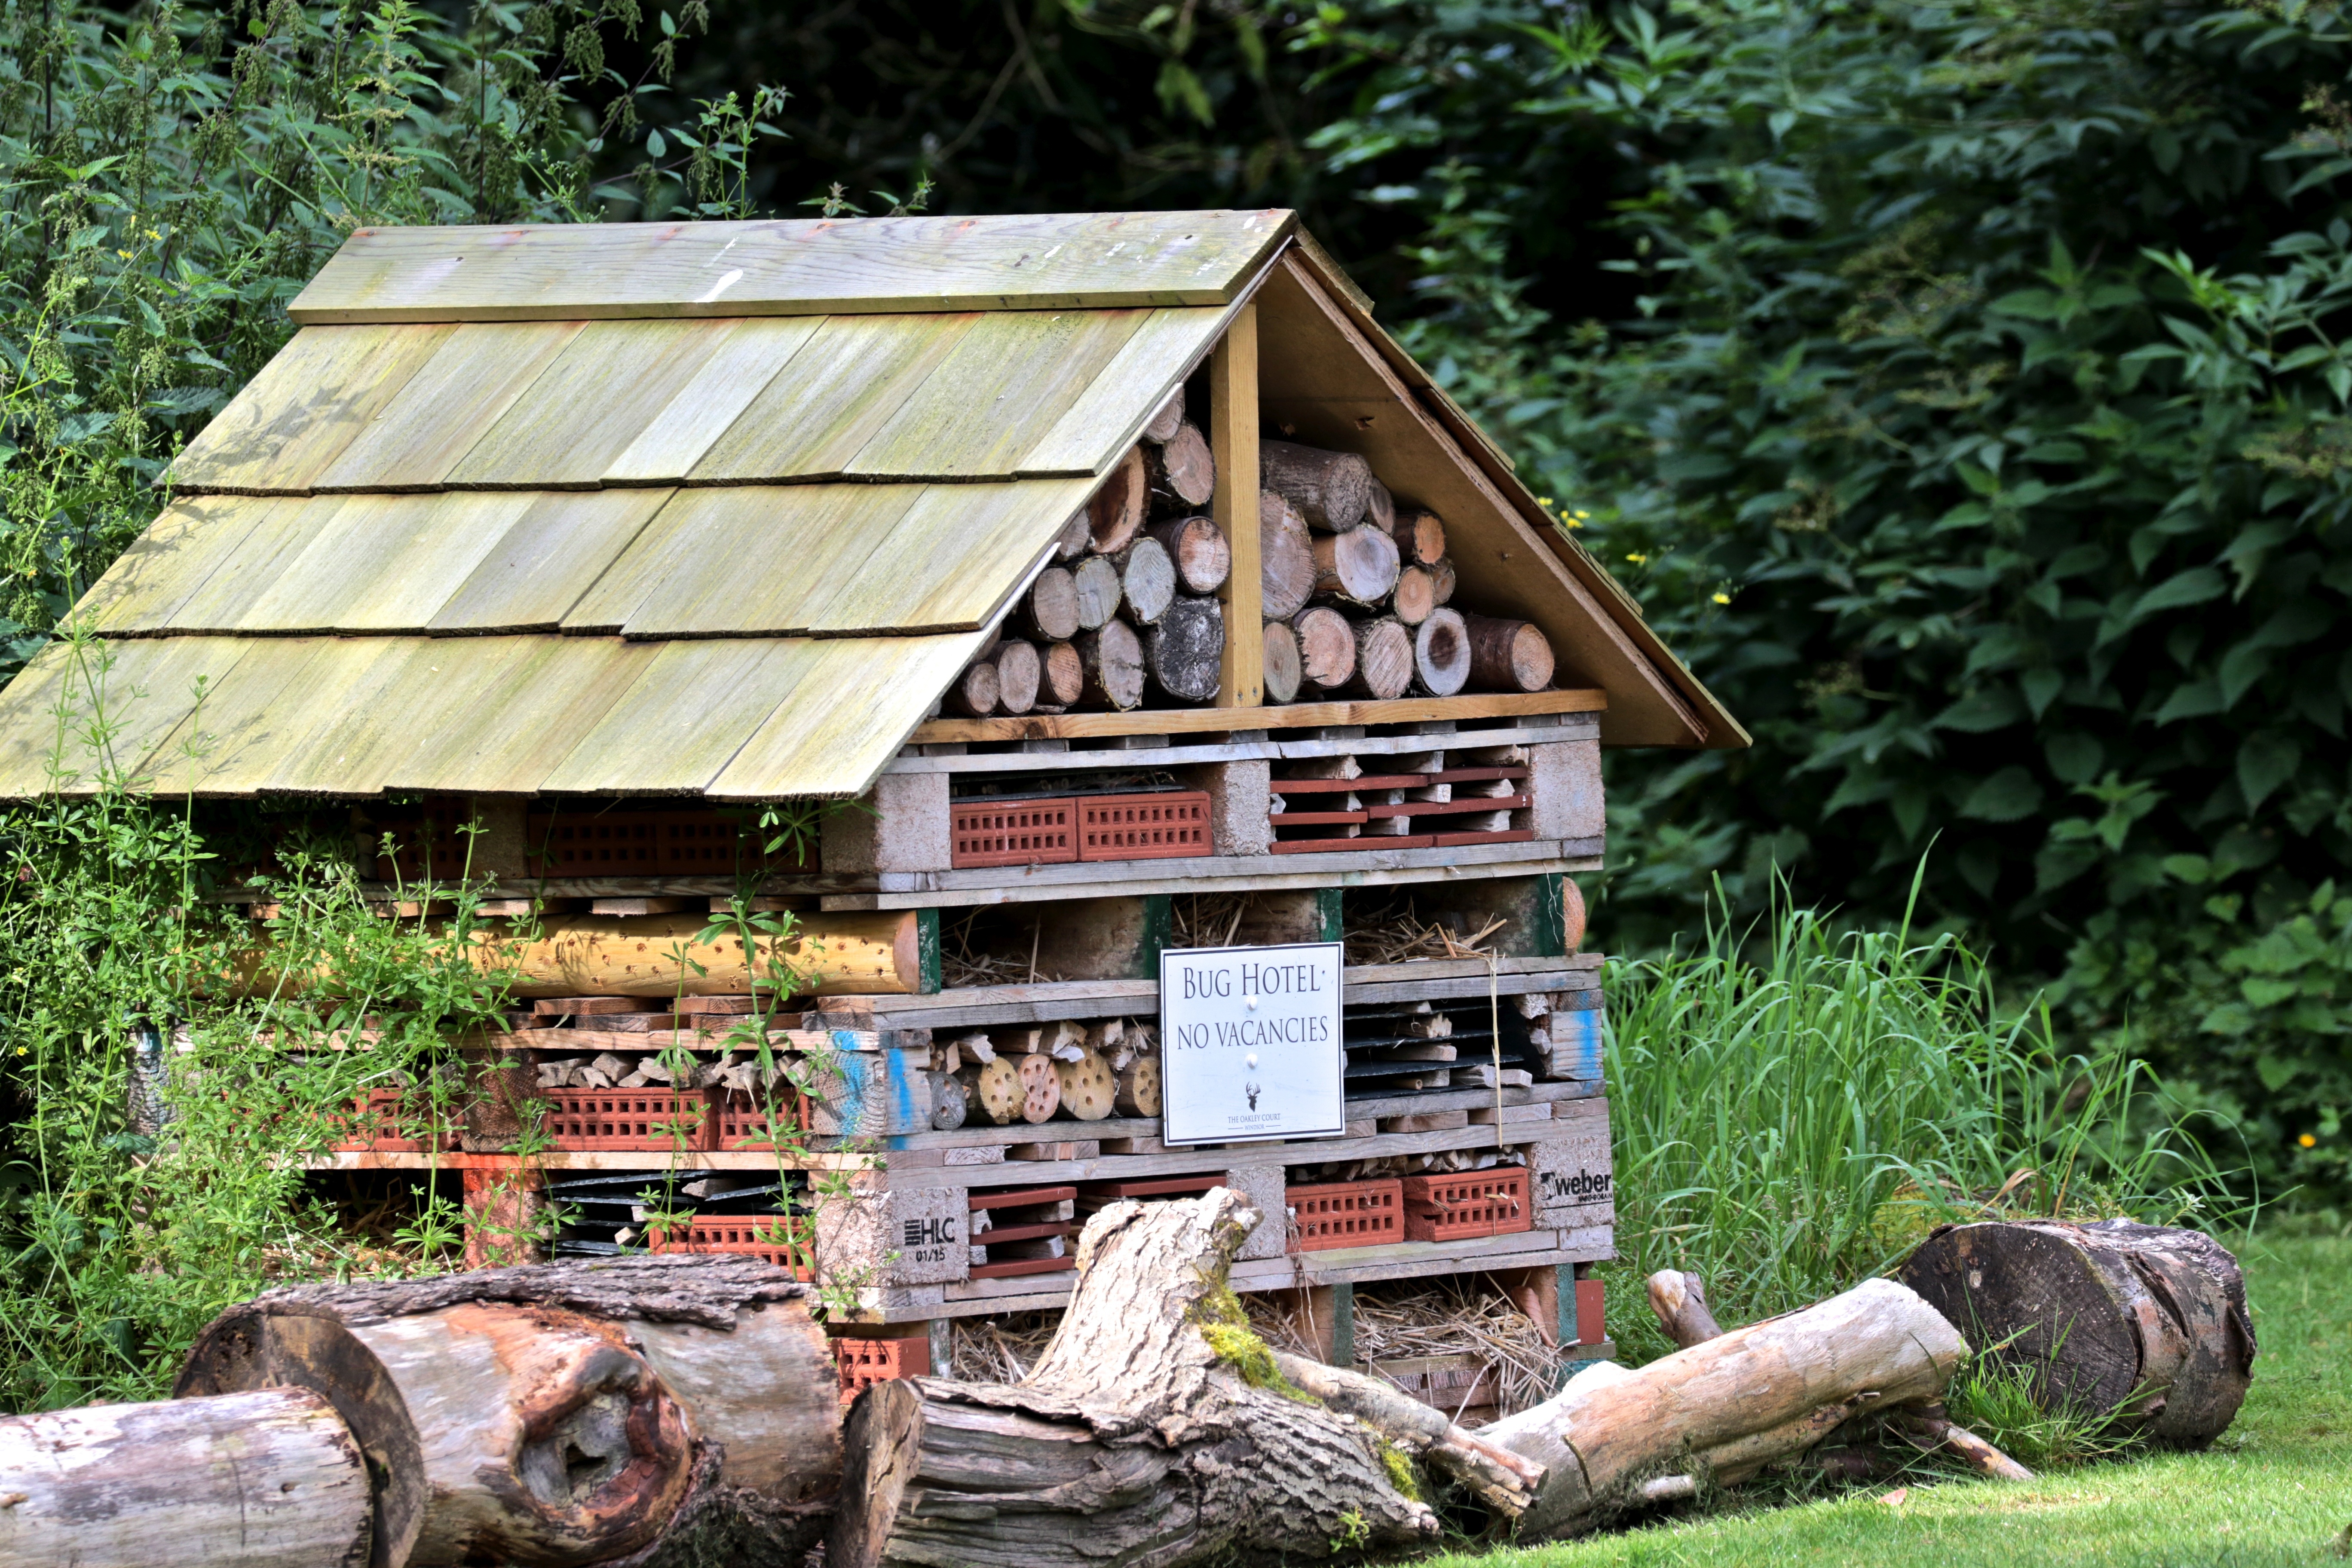
wood, shed, hut, shack, jungle, cottage, insect, backyard, bug, agriculture, worm, log cabin, yard, rural area, bug hotel, oakley court hotel, outdoor structure